Describe the emotion expressed in this image:  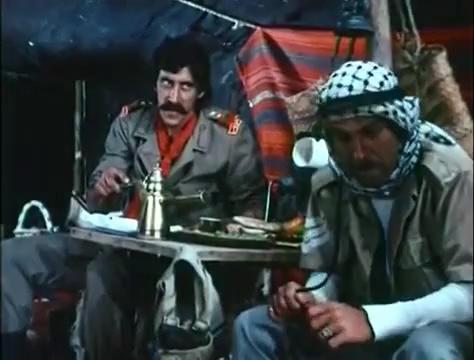
This person displays Fear, valence and arousal with low intensity.